Norfolk Auto Row Historic District

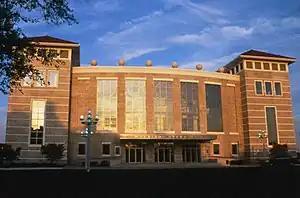
The Harrison Opera House

The Norfolk Auto Row Historic District encompasses a commercial district just outside the downtown area of Norfolk, Virginia. The area is bounded on the south by West Brambleton Avenue, on the east by Monticello Avenue, on the north by East 13th Street, and on the west by Llewelllyn Avenue and Granby and Boush streets. The area was originally developed as a low-income housing area early in the 20th century, but was by the mid-20th century completely transformed into an area of commercial development, mainly for the sales and service of automobiles. The district features buildings that are mostly one and two stories, although there is one 14-story skyscraper. One notable structure in the district is the Harrison Opera House, built in 1944 as an Army and Navy USO facility; it served as the city's major performance venue until it was eclipsed in 1970 by the construction of the Norfolk Scope arena.